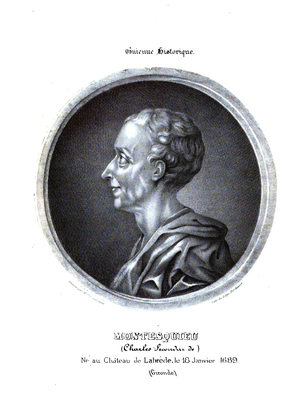
Montesquieu